Galgbacken, Vårgårda

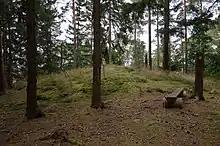
Vargarda galgbacken

Galgbackn, Vårgårda is a small town in Sweden that was the site of two execution facilities.